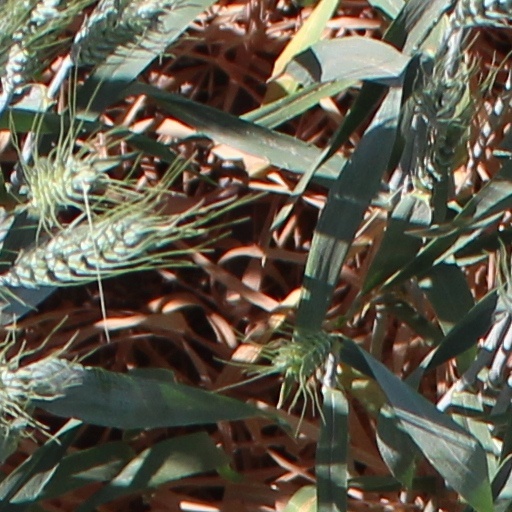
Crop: wheat